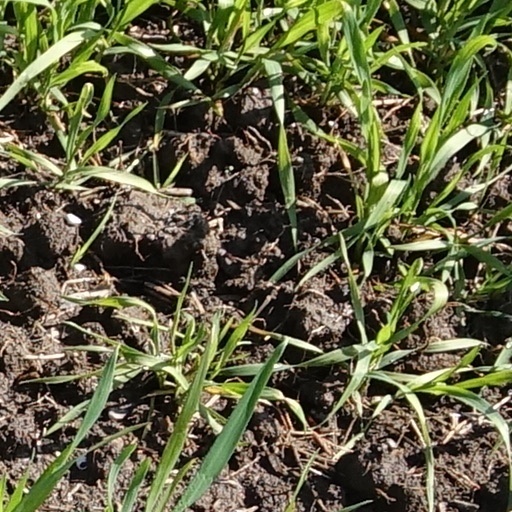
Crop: wheat